Jinjin & Rocky

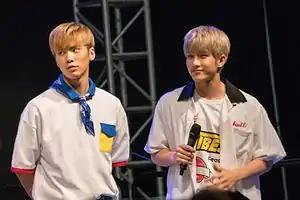
Rocky and Jinjin in 2016

Jinjin & Rocky was the second official sub-unit of South Korean boy band Astro. The duo was formed by Fantagio in 2022, and was composed of two members: Jinjin and Rocky. Their debut extended play, "Restore", was released on January 17, 2022.